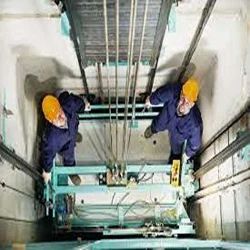
Label: Amc_Elevator_Service